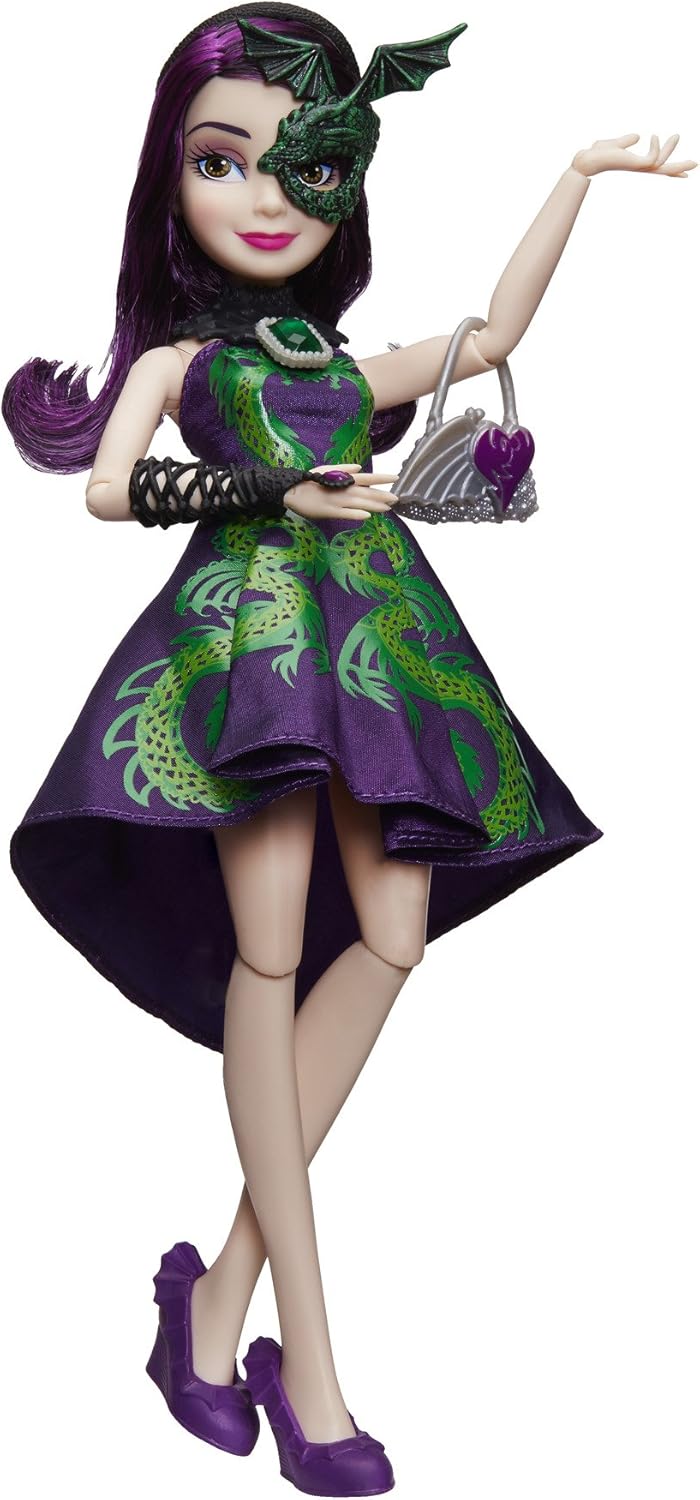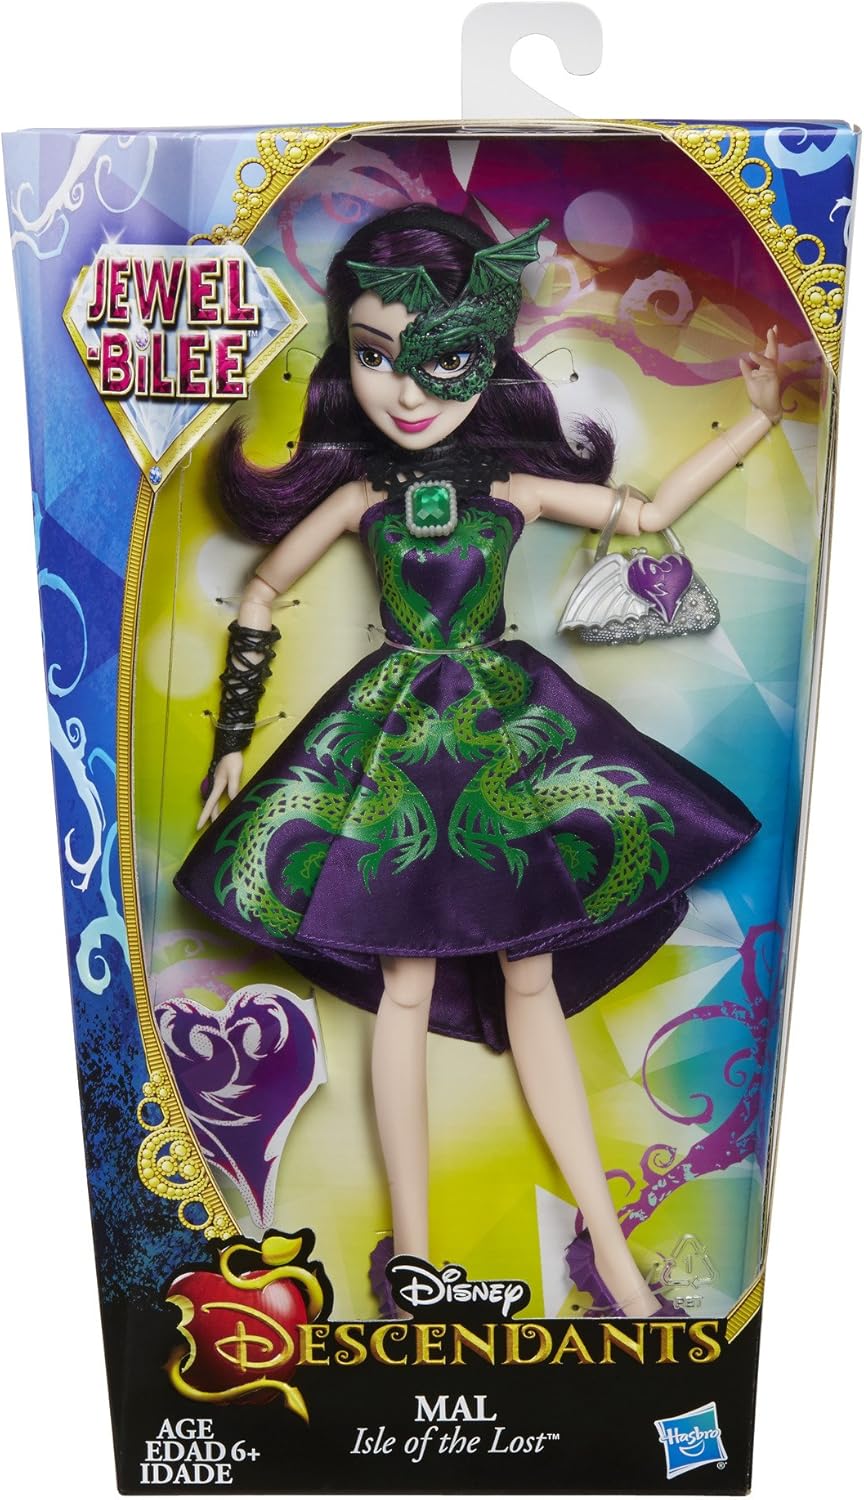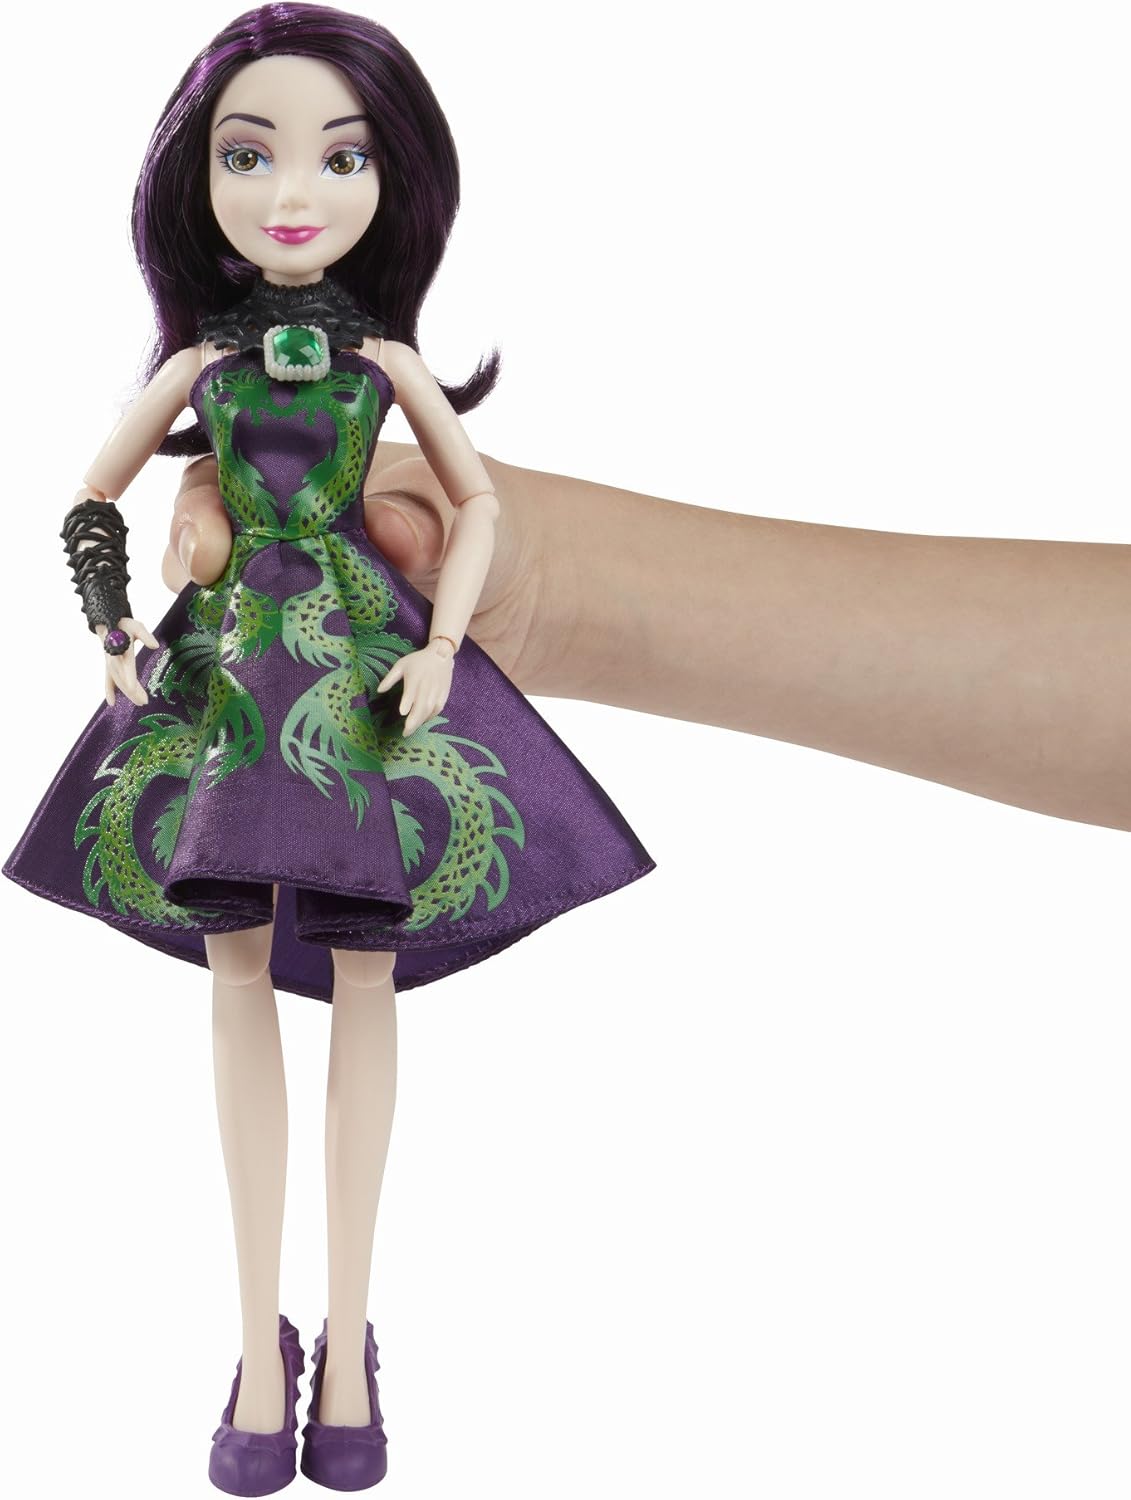
Disney Descendants Jewel-bilee Mal of Isle of the Lost
Category: Toys & Games
Mal of the Isle of the Lost is the daughter of Maleficent. Inspired by Mal, this fashion doll comes wearing a gorgeous dress adorned with her signature emerald colored jewel its deep green hue shines bold and true. Girls can imagine getting Mal ready for the annual Jewel bilee ball! Complete the doll's look with the mask, collar, purse, bracelet, and pair of shoes. Look for other Disney Descendants Jewel bilee dolls (each sold separately) to imagine an epic night at the ball! Copyright Disney Hasbro and all related terms are trademarks of Hasbro.
Features: Disney Descendants doll inspired by Mal from Isle of the Lost | Imagine getting her ready for the Jewel bilee ball | She comes wearing a dress adorned with her signature emerald colored jewel | Look for other Disney Descendants Jewel bilee dolls (each sold separately) | Includes doll, dress, mask, collar, purse, bracelet, and pair of shoes